Marius (name)

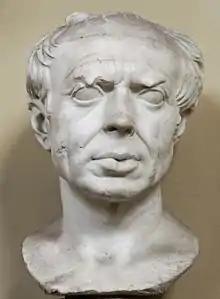
Bust general Gaius Marius. He was the most prominent member of the "gens" Maria bearing name Marius.

Marius is a male name, a Roman family name, and a modern given name.